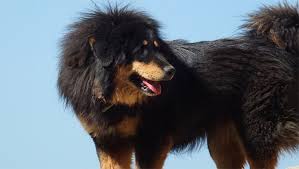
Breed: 205-n000030-Tibetan_mastiff